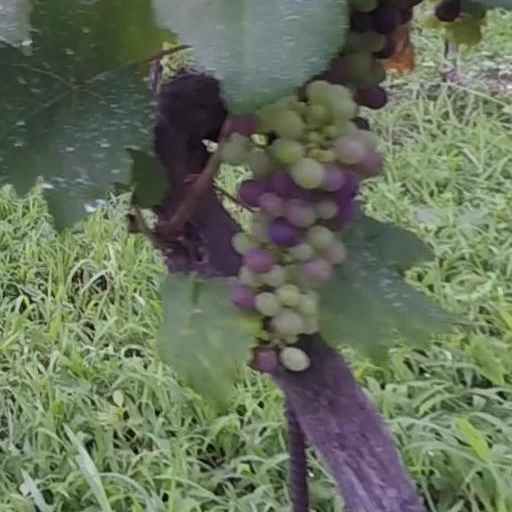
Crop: grape